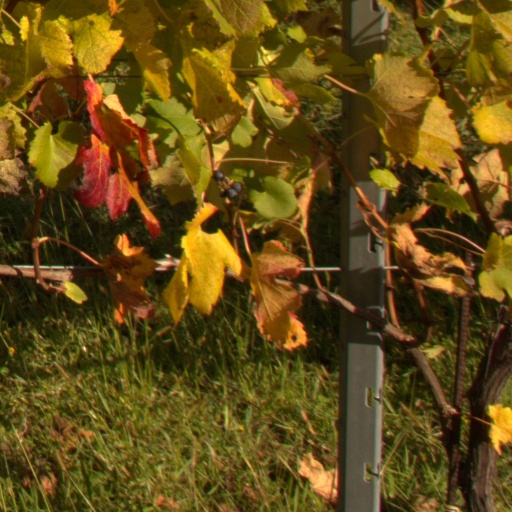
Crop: grape